Barry Island

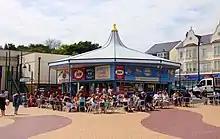
Marco's Cafe, Barry Island, used in Gavin & Stacey

Butlins Barry Island was a holiday camp that opened 1966 and closed in 1996, by which time it had been known as The Barry Island Resort for about nine years.